The Randi Rhodes Show

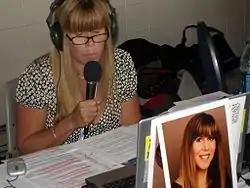
Randi Rhodes broadcasts from the Democratic National Convention in 2008.

On April 10, 2008, Nova M Radio announced that "The Randi Rhodes Show" would join its radio network, which also syndicated "The Mike Malloy Show". During the first broadcast on April 14, 2008, Rhodes went into detail concerning the events surrounding her suspension. She described what happened as "a great radio story and I've heard some great radio stories in my day." The Randi Rhodes show returned to the airwaves on April 21, 2008 on 23 affiliate stations, compared to Air America's 60 affiliates. As of May 5, 2008, the show was heard on 28 stations, including XM 167, the Air America channel on XM Radio.